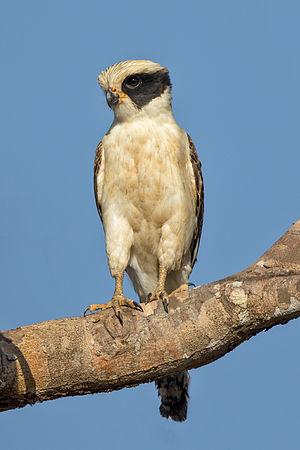
La province de Formosa est une province de l'Argentine, située au nord-est du pays. Elle est bordée à l'ouest par la province de Salta, au sud par celle de Chaco et à l'est comme au nord par le Paraguay. Sa capitale est Formosa.
La province de Santiago del Estero est une province de l'Argentine, située dans la région du Gran Chaco, dans le centre-nord du pays. Sa capitale est la ville de Santiago del Estero. En 2010 la population recensée se montait à 896 461 habitants. En 2018 sa population était estimée à 958 000 habitants.